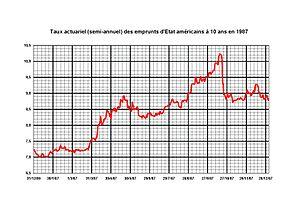
Graphique réalisé par moi-même
Le krach d'octobre 1987 s'est déroulé en deux temps : une remontée vive des taux d'intérêt à long terme qui culminera le 19 octobre 1987, jour où l'indice Dow Jones de la Bourse de New York, sous la pression de cette remontée des taux, perdit 22,6 %, ce qui constitue la seconde plus importante baisse jamais enregistrée en un jour sur un marché d'actions, devancée seulement par le krach de la bourse islandaise de 2008.